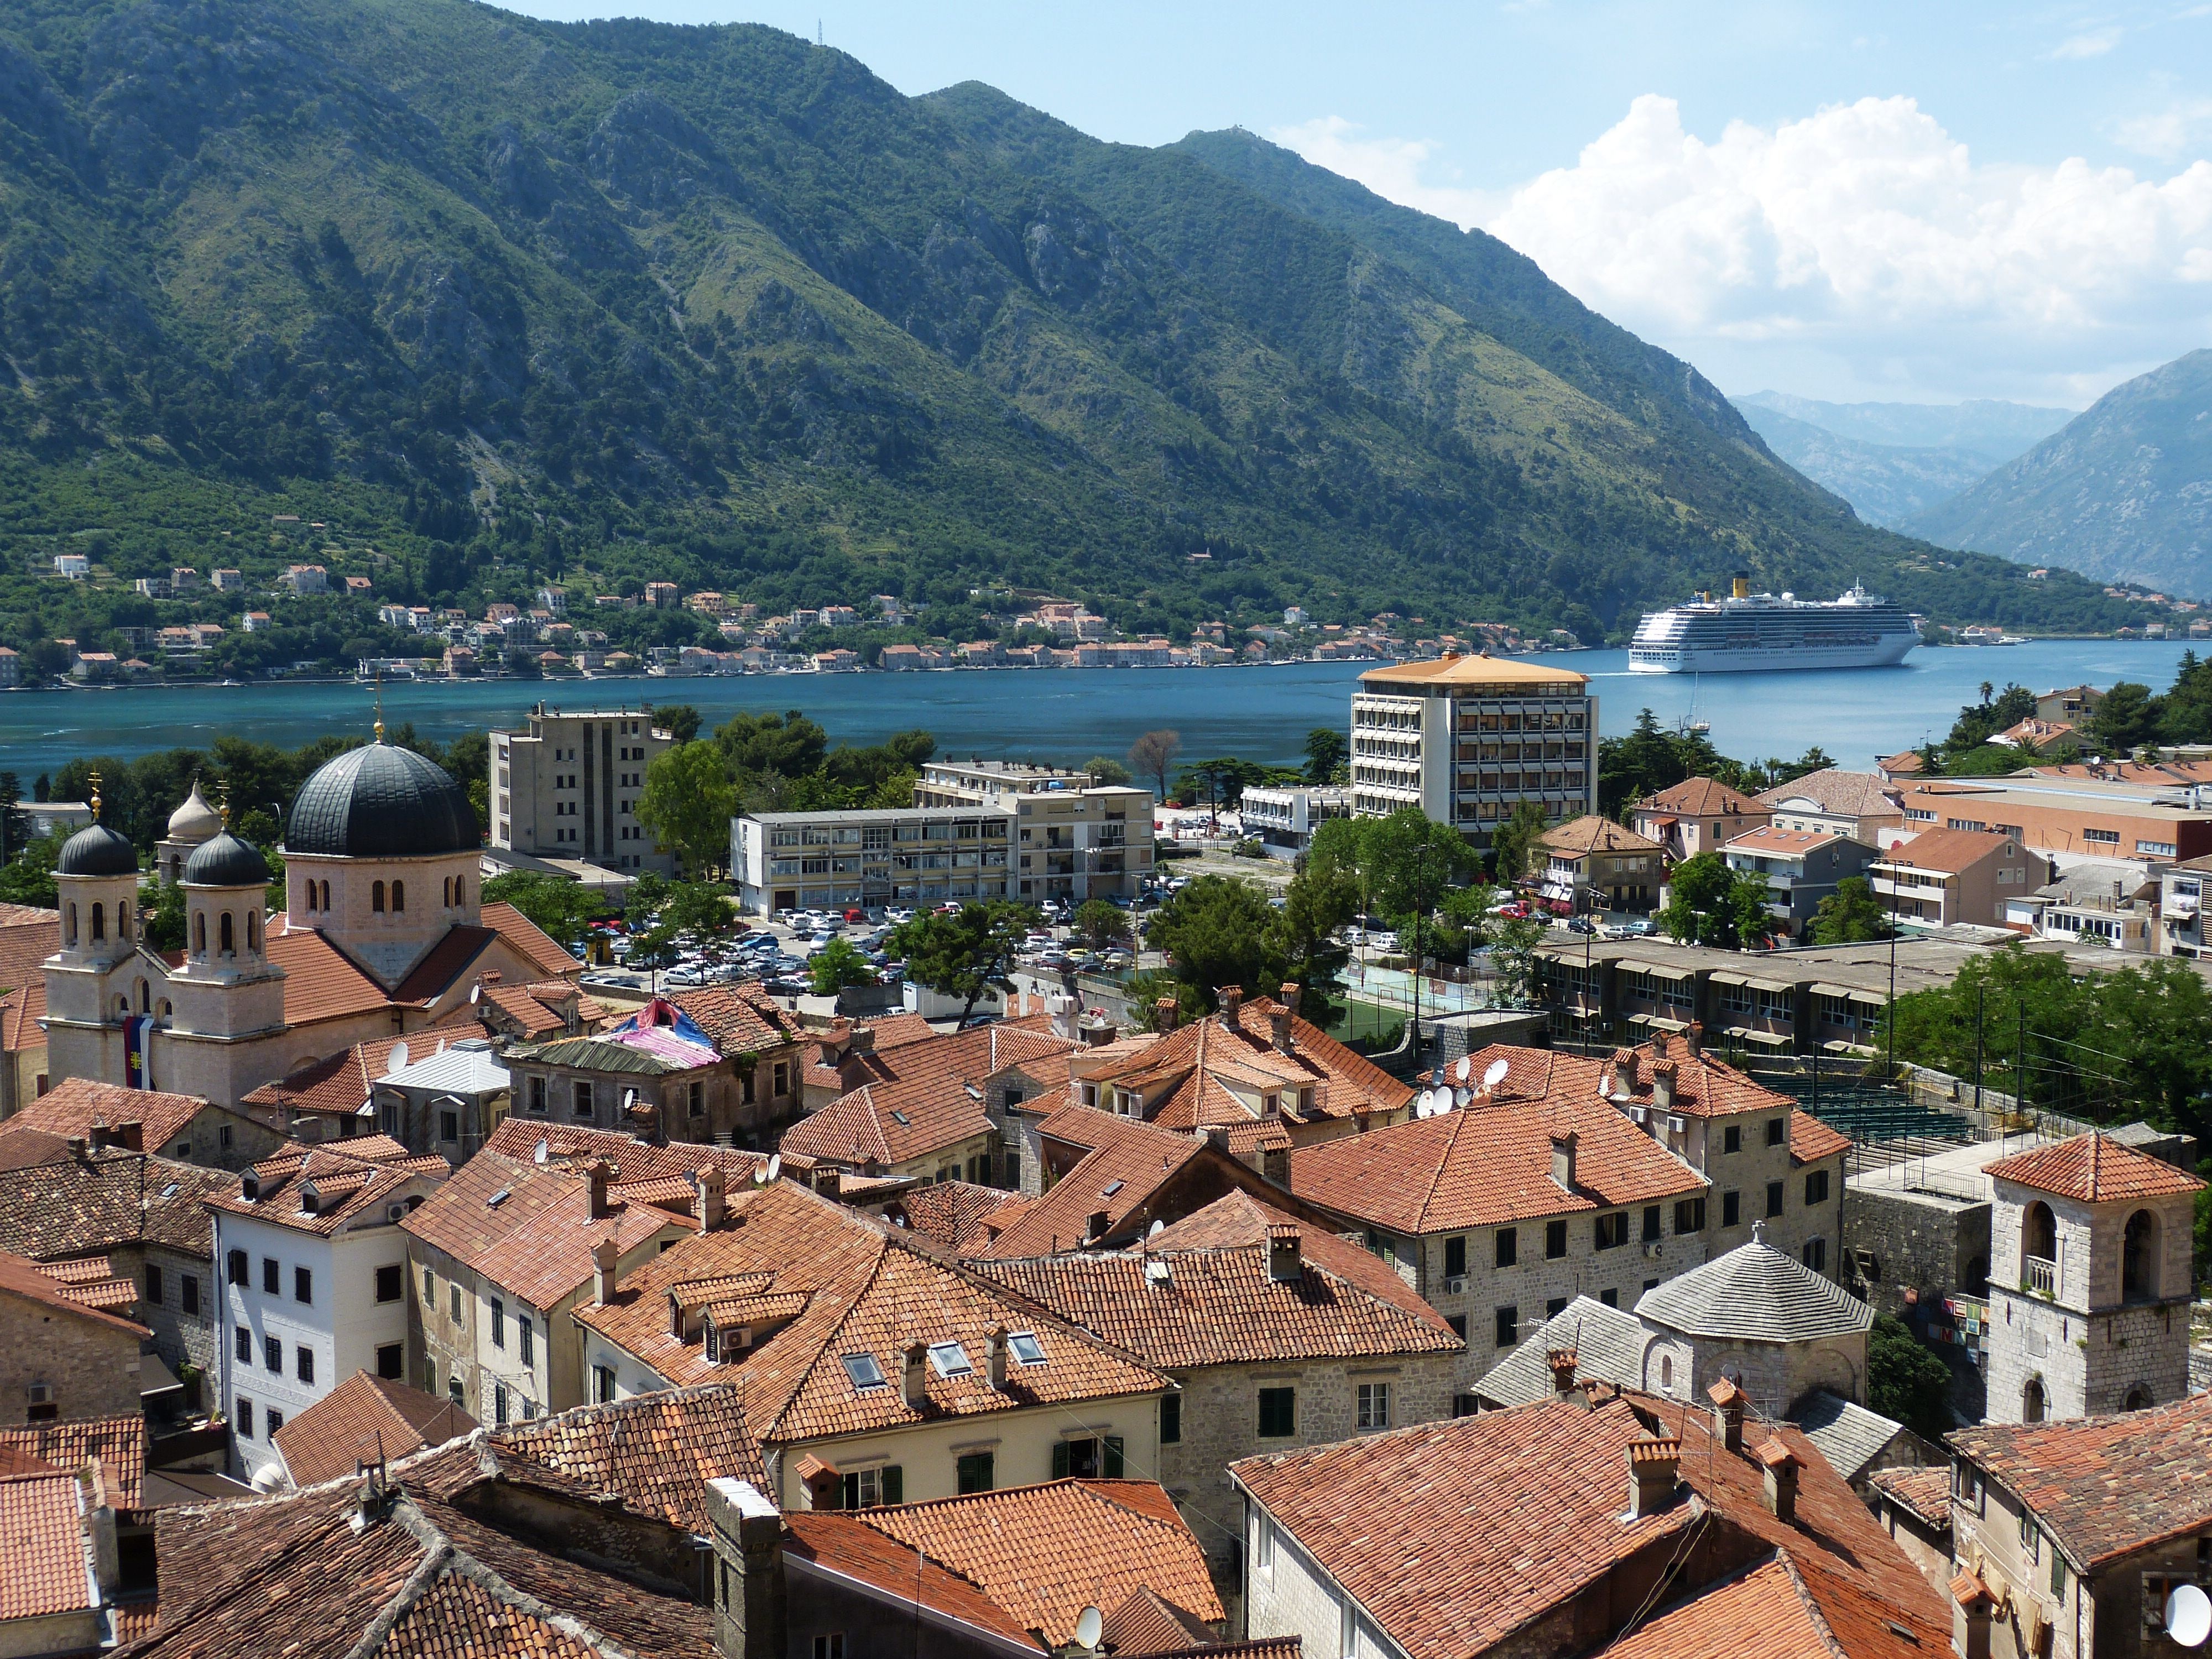
mountain, town, mountain range, ship, vacation, village, mediterranean, holiday, church, port, tourism, world heritage, old town, cruise, outlook, unesco, historically, booked, montenegro, kotor, adriatic sea, aerial photography, unesco world heritage, balkan, residential area, geographical feature, human settlement, bay of kotor